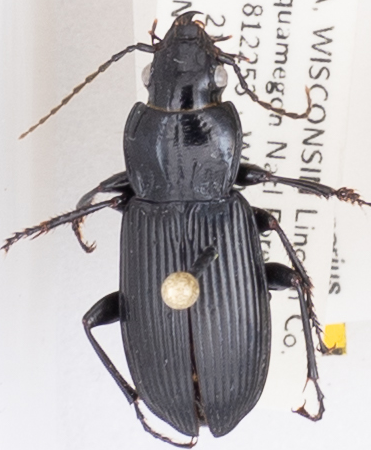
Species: Pterostichus melanarius melanarius
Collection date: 2018-08-21
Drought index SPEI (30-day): -0.864
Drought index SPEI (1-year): -0.46
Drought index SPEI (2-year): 1.186